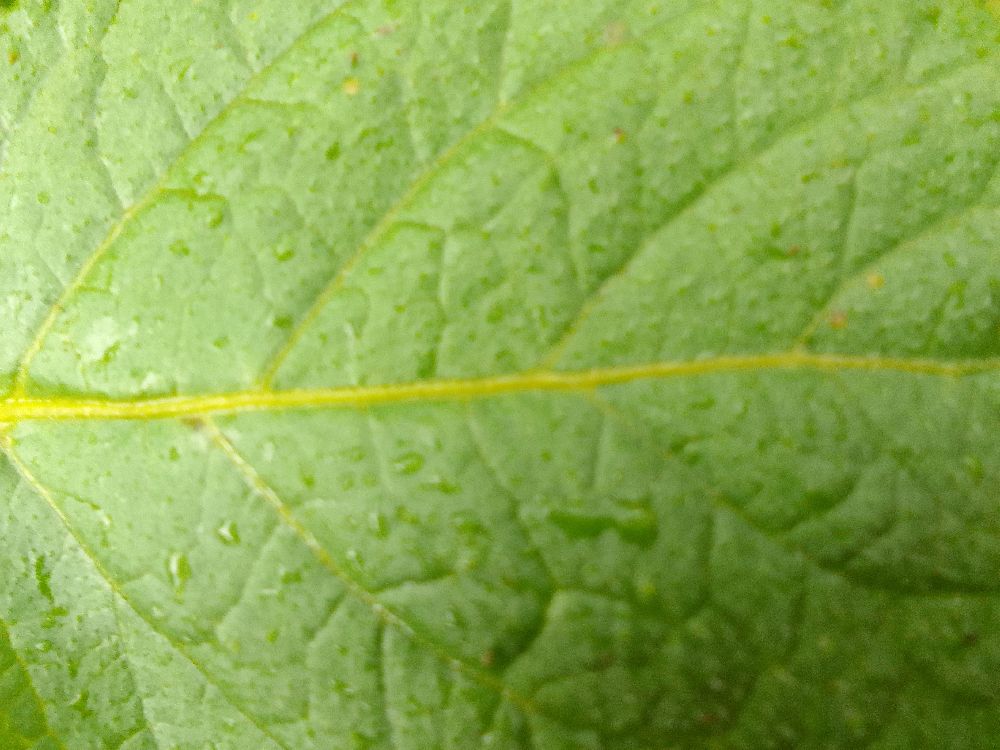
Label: Healthy